Gary Ablett Jr.

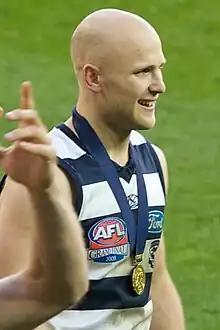
Ablett following the 2009 AFL Grand Final win

Ablett was appointed to the club's seven-man leadership group and inducted into the Geelong Football Club Hall of Fame prior to the 2009 AFL season. Following the 2008 AFL Grand Final loss, Thompson suggested that Ablett would become a more prominent player in the forward line to provide the team with another goal-scoring option. Ablett and his teammates began their 2009 campaign by winning the pre-season NAB Cup for the second time in four years. Ablett recorded 35 disposals and kicked three goals to place second for the Michael Tuck Medal as the player judged best afield in the final. In round four, Ablett made his 150th senior appearance for the club against Adelaide and gained life membership with Geelong in the process. Ablett went on to tie Nathan Buckley's then-record of 46 disposals in a game while also setting a new record for most handpasses in a game (33). Ablett's proficiency in finding the football saw him reach 40 or more disposals in a game a record six times throughout the season, and 30 or more disposals fifteen times. However, Ablett's critics accused him of playing selfishly in pursuit of individual honours ahead of team values. Commentators such as Tim Watson claimed that Ablett had "become obsessed with the whole idea of going out there and being the best player" in order to win the Brownlow Medal. Despite this, Ablett helped Geelong finish the home-and-away campaign with an 18–4 win–loss record to finish second on the ladder and qualify for the finals series. After wins against the Western Bulldogs and Collingwood, Geelong progressed through to the Grand Final for the third successive season. During the final, Ablett gathered 25 disposals, six tackles, five inside-50s, and kicked one goal to help the Cats defeat St Kilda by 12 points and capture the premiership for the second time in three years.